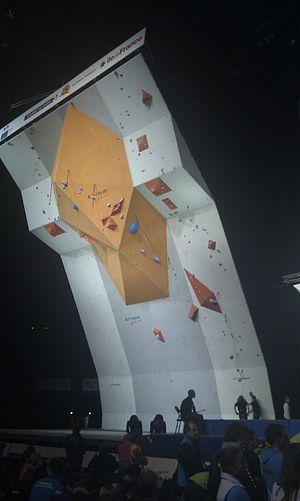
Grimpeuse lors des championnats du monde 2012 à Paris Bercy durant la demi-finale de l'épreuve de difficulté.